Environmental scanning electron microscope

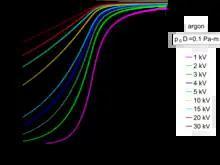
Beam transmission along PLA1 axis

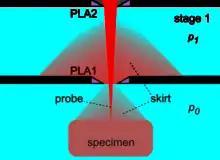
electron skirts in main chamber and intermediate stage

By the use of differential pumping, an electron beam is generated and propagated freely in the vacuum of the upper column, from the electron gun down to PLA2, from which point onwards the electron beam gradually loses electrons due to electron scattering by gas molecules. Initially, the amount of electron scattering is negligible inside the intermediate cavity, but as the beam encounters an increasingly denser gas jet formed by the PLA1, the losses become significant. After the beam enters the specimen chamber, the electron losses increase exponentially at a rate depending on the prevailing pressure, the nature of gas and the acceleration voltage of the beam. The fraction of beam transmitted along the PLA1 axis can be seen by a set of for a given product pD, where D is the aperture diameter. Eventually, the electron beam becomes totally scattered and lost, but before this happens, a useful amount of electrons is retained in the original focused spot over a finite distance, which can still be used for imaging. This is possible because the removed electrons are scattered and distributed over a broad area like a skirt (electron skirt) surrounding the focused spot. Because the electron skirt width is orders of magnitude greater than the spot width, with orders of magnitude less current density, the skirt contributes only background (signal) noise without partaking in the contrast generated by the central spot. The particular conditions of pressure, distance and beam voltage over which the electron beam remains useful for imaging purposes has been termed oligo-scattering regime in distinction from single-, plural- and multiple-scattering regimes used in prior literature.